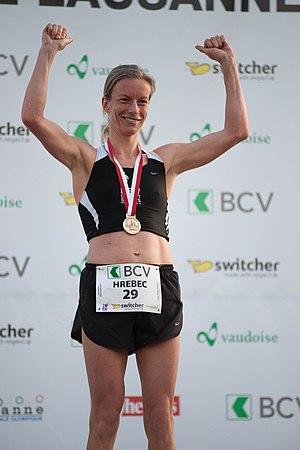
Laura Hrebec - 20 km de Lausanne 2012
Laura Hrebec né le 12 mai 1977 à Vevey est une duathlète et coureuse de fond suisse, championne d'Europe de duathlon longue distance en 2015 et vainqueur du marathon de Lausanne en 2017 et 2018.